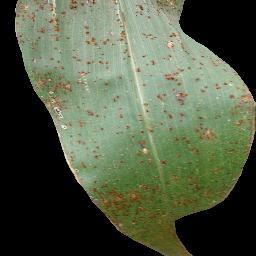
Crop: corn
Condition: (maize)_common_rust